Westdene, Johannesburg

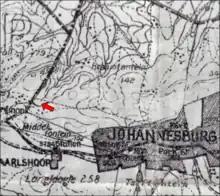
Johannesburg in 1902 and the farm Braamfontein. The arrow points to where Westdene would eventually be situated.

Westdene was originally part of the farm Braamfontein, established in the area in 1853. The farm stretched from Westdene in the west to Houghton in the east and from Newtown in the south to Linden in the north. Various parts of the farm were sub-divided and sold many times over and in 1871 Gerhardus Petrus Bezuidenhout sold his south-western portion of the farm to Frans Johannes van Dijk who in turn sold the land to Johannes Jacobus Lindeque in 1884. The portion of land became known as Lindeque's Portion and would eventually develop into the present-day suburbs of Auckland Park, Cottesloe and Westdene. Hendrik Wilhelm Struben obtained permission from Lindeque to prospect the area for gold in 1885 but no evidence of gold was discovered. In 1887 Lindeque sold a portion to the then Zuid-Afrikaansche Republiek for 4000 pounds. The government's intention with acquiring the land was to improve the water supply to Johannesburg, but soon the government also laid out the first suburbs on the farm in 1888 and 1889.